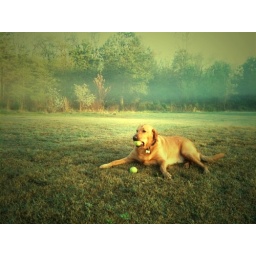
teddy ball in mouth green